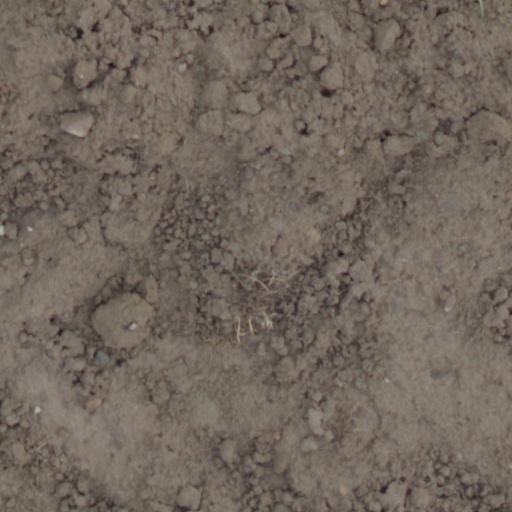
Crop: wheat